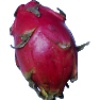
Label: red_pitahaya